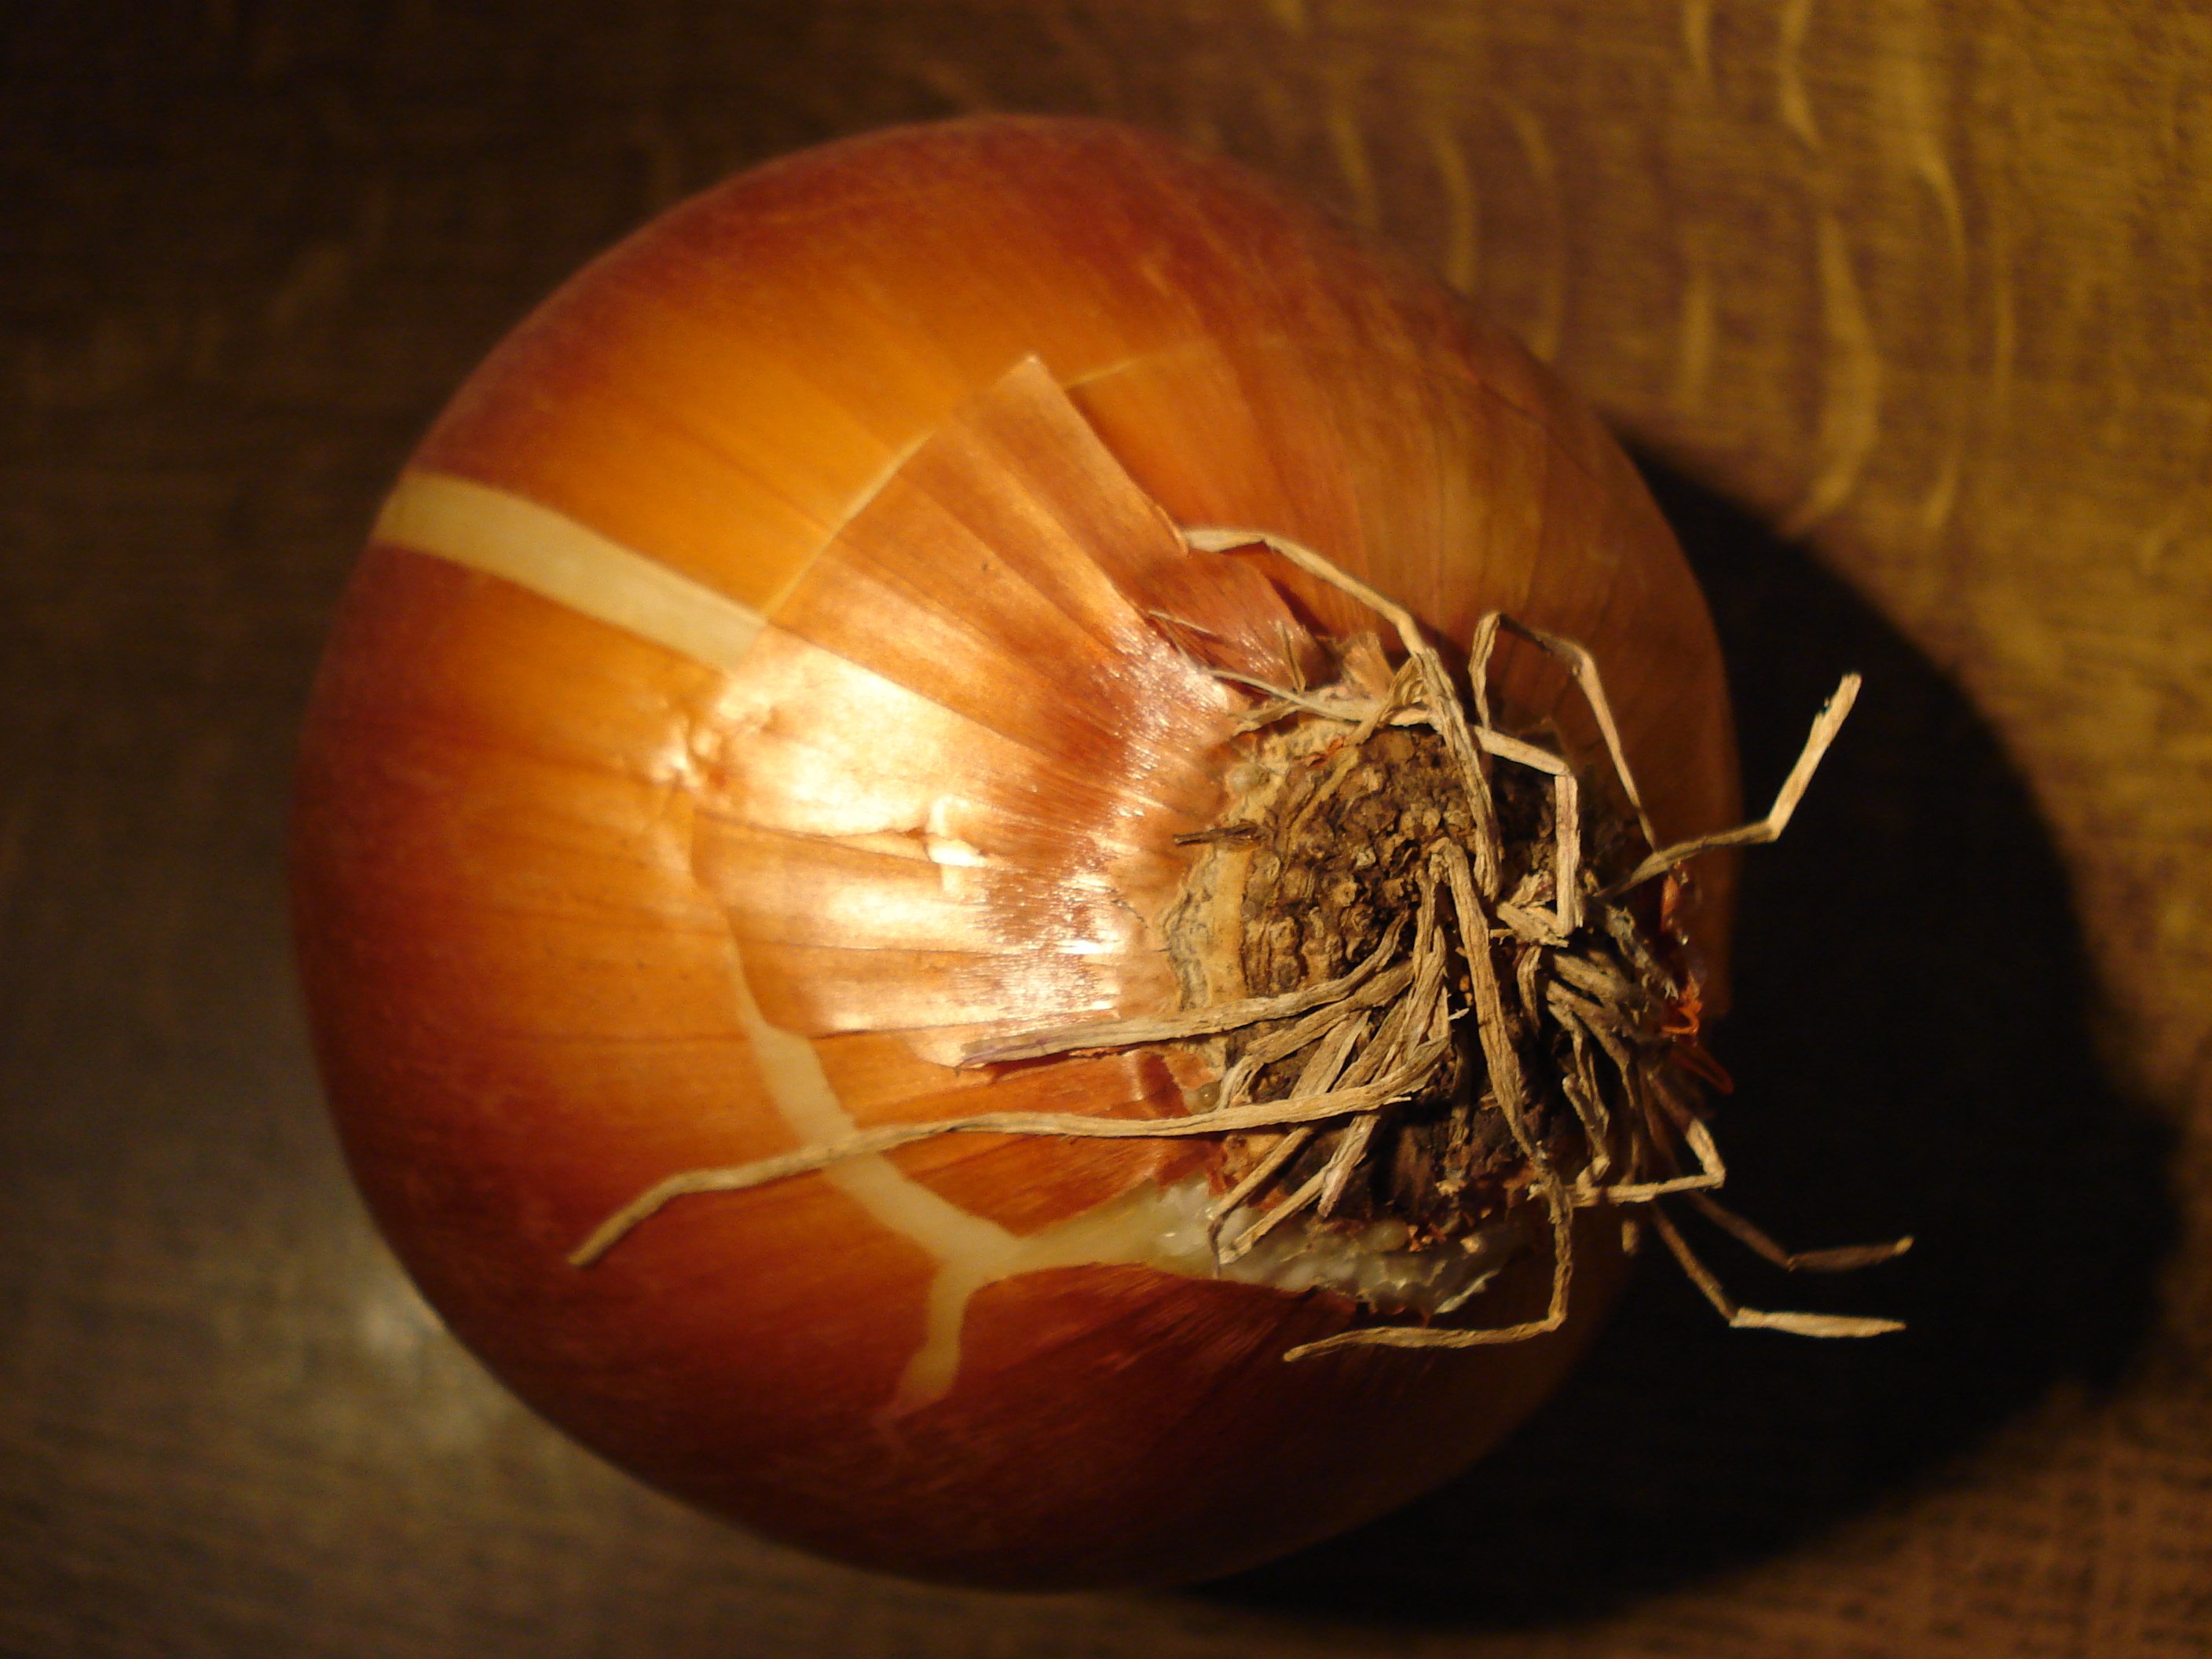
plant, wood, fruit, flower, food, produce, vegetable, pumpkin, onion, cook, close up, vegetables, carving, macro photography, flowering plant, land plant, onion genus